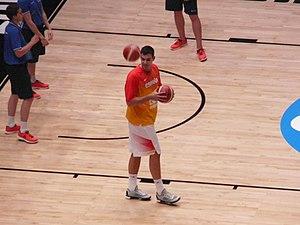
Willy Hernangómez (#7) à l'échauffement lors du quart de finale de l'EuroBasket 2015 entre l'Espagne et la Grèce, le 15 septembre 2015.